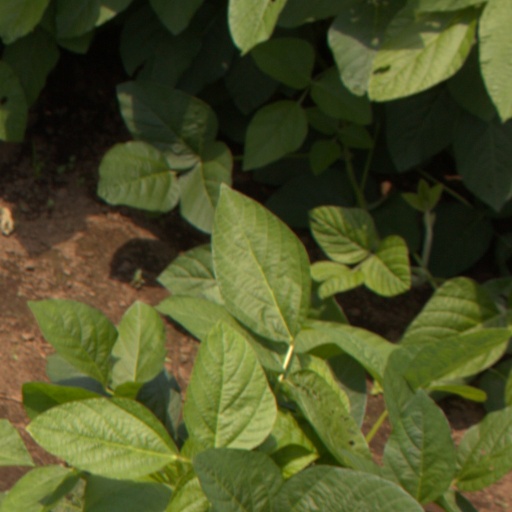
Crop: soybean